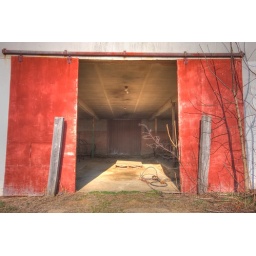
Seeing as dSLR's already emphasize red, these red doors were not helped by HDR.